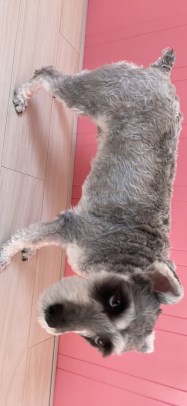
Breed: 2342-n000102-miniature_schnauzer